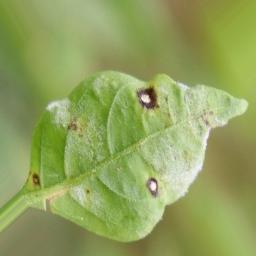
Label: powdery mildew